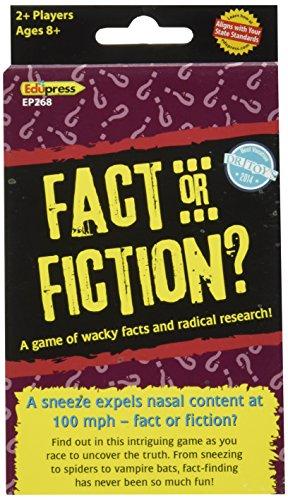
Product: Edupress Fact or Fiction? Game (EP60268)
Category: Toys & Games | Games & Accessories | Board Games
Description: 200 statements.
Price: $12.99
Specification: ASIN:B00I0D5MXY|ShippingWeight:6.4ounces(Viewshippingratesandpolicies)|DateFirstAvailable:January23,2014